Ranks in Gerakan Pramuka Indonesia

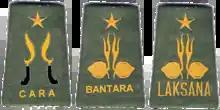
Bantara Cadet, Bantara, Penegak Laksana

"Calon Bantara" is a transition level between Boy Scout/Girl Scout and Rover Scout. In this level, a member learns the basics of Penegak level, also called Troop guest. This rank is bestowed to newly advanced Scouts who have entered the Rover program.